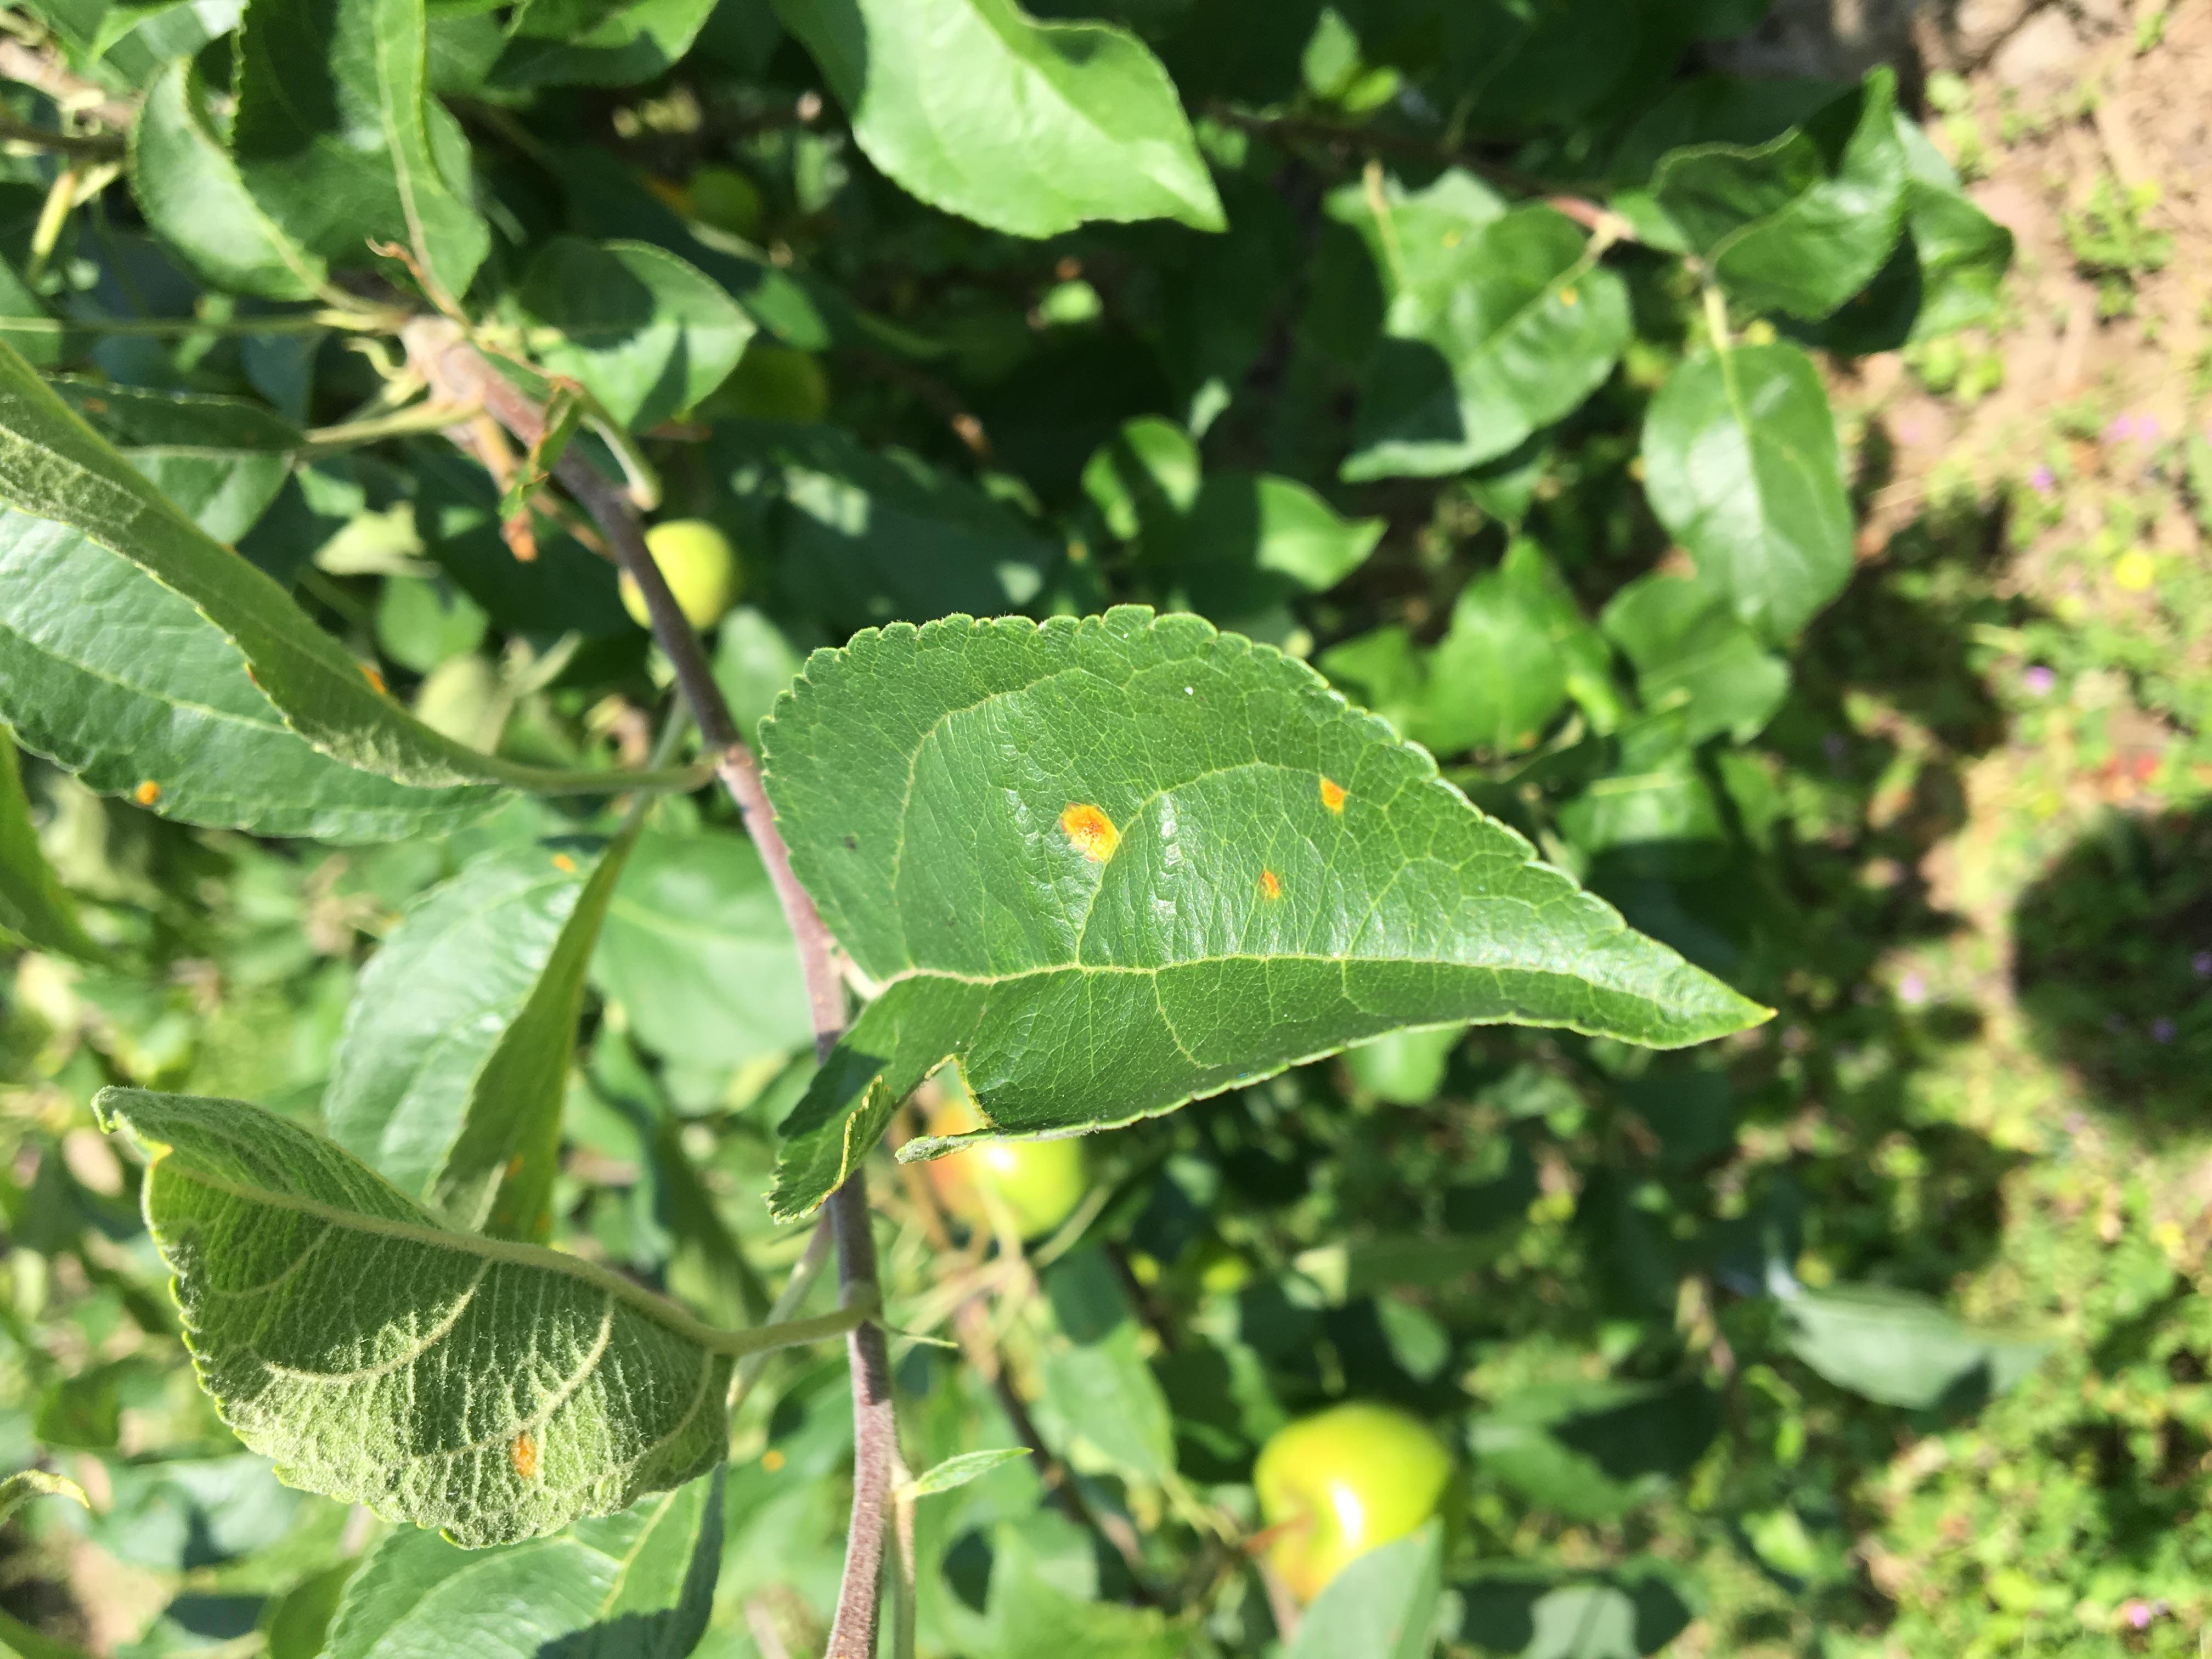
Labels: rust